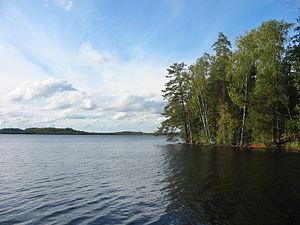
Les parcs nationaux de Finlande sont au nombre de 37.